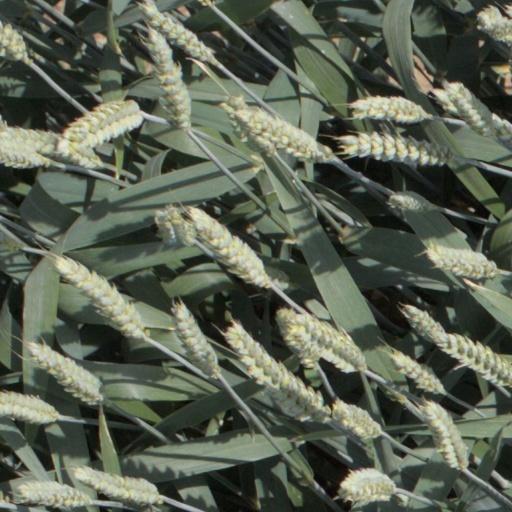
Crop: wheat